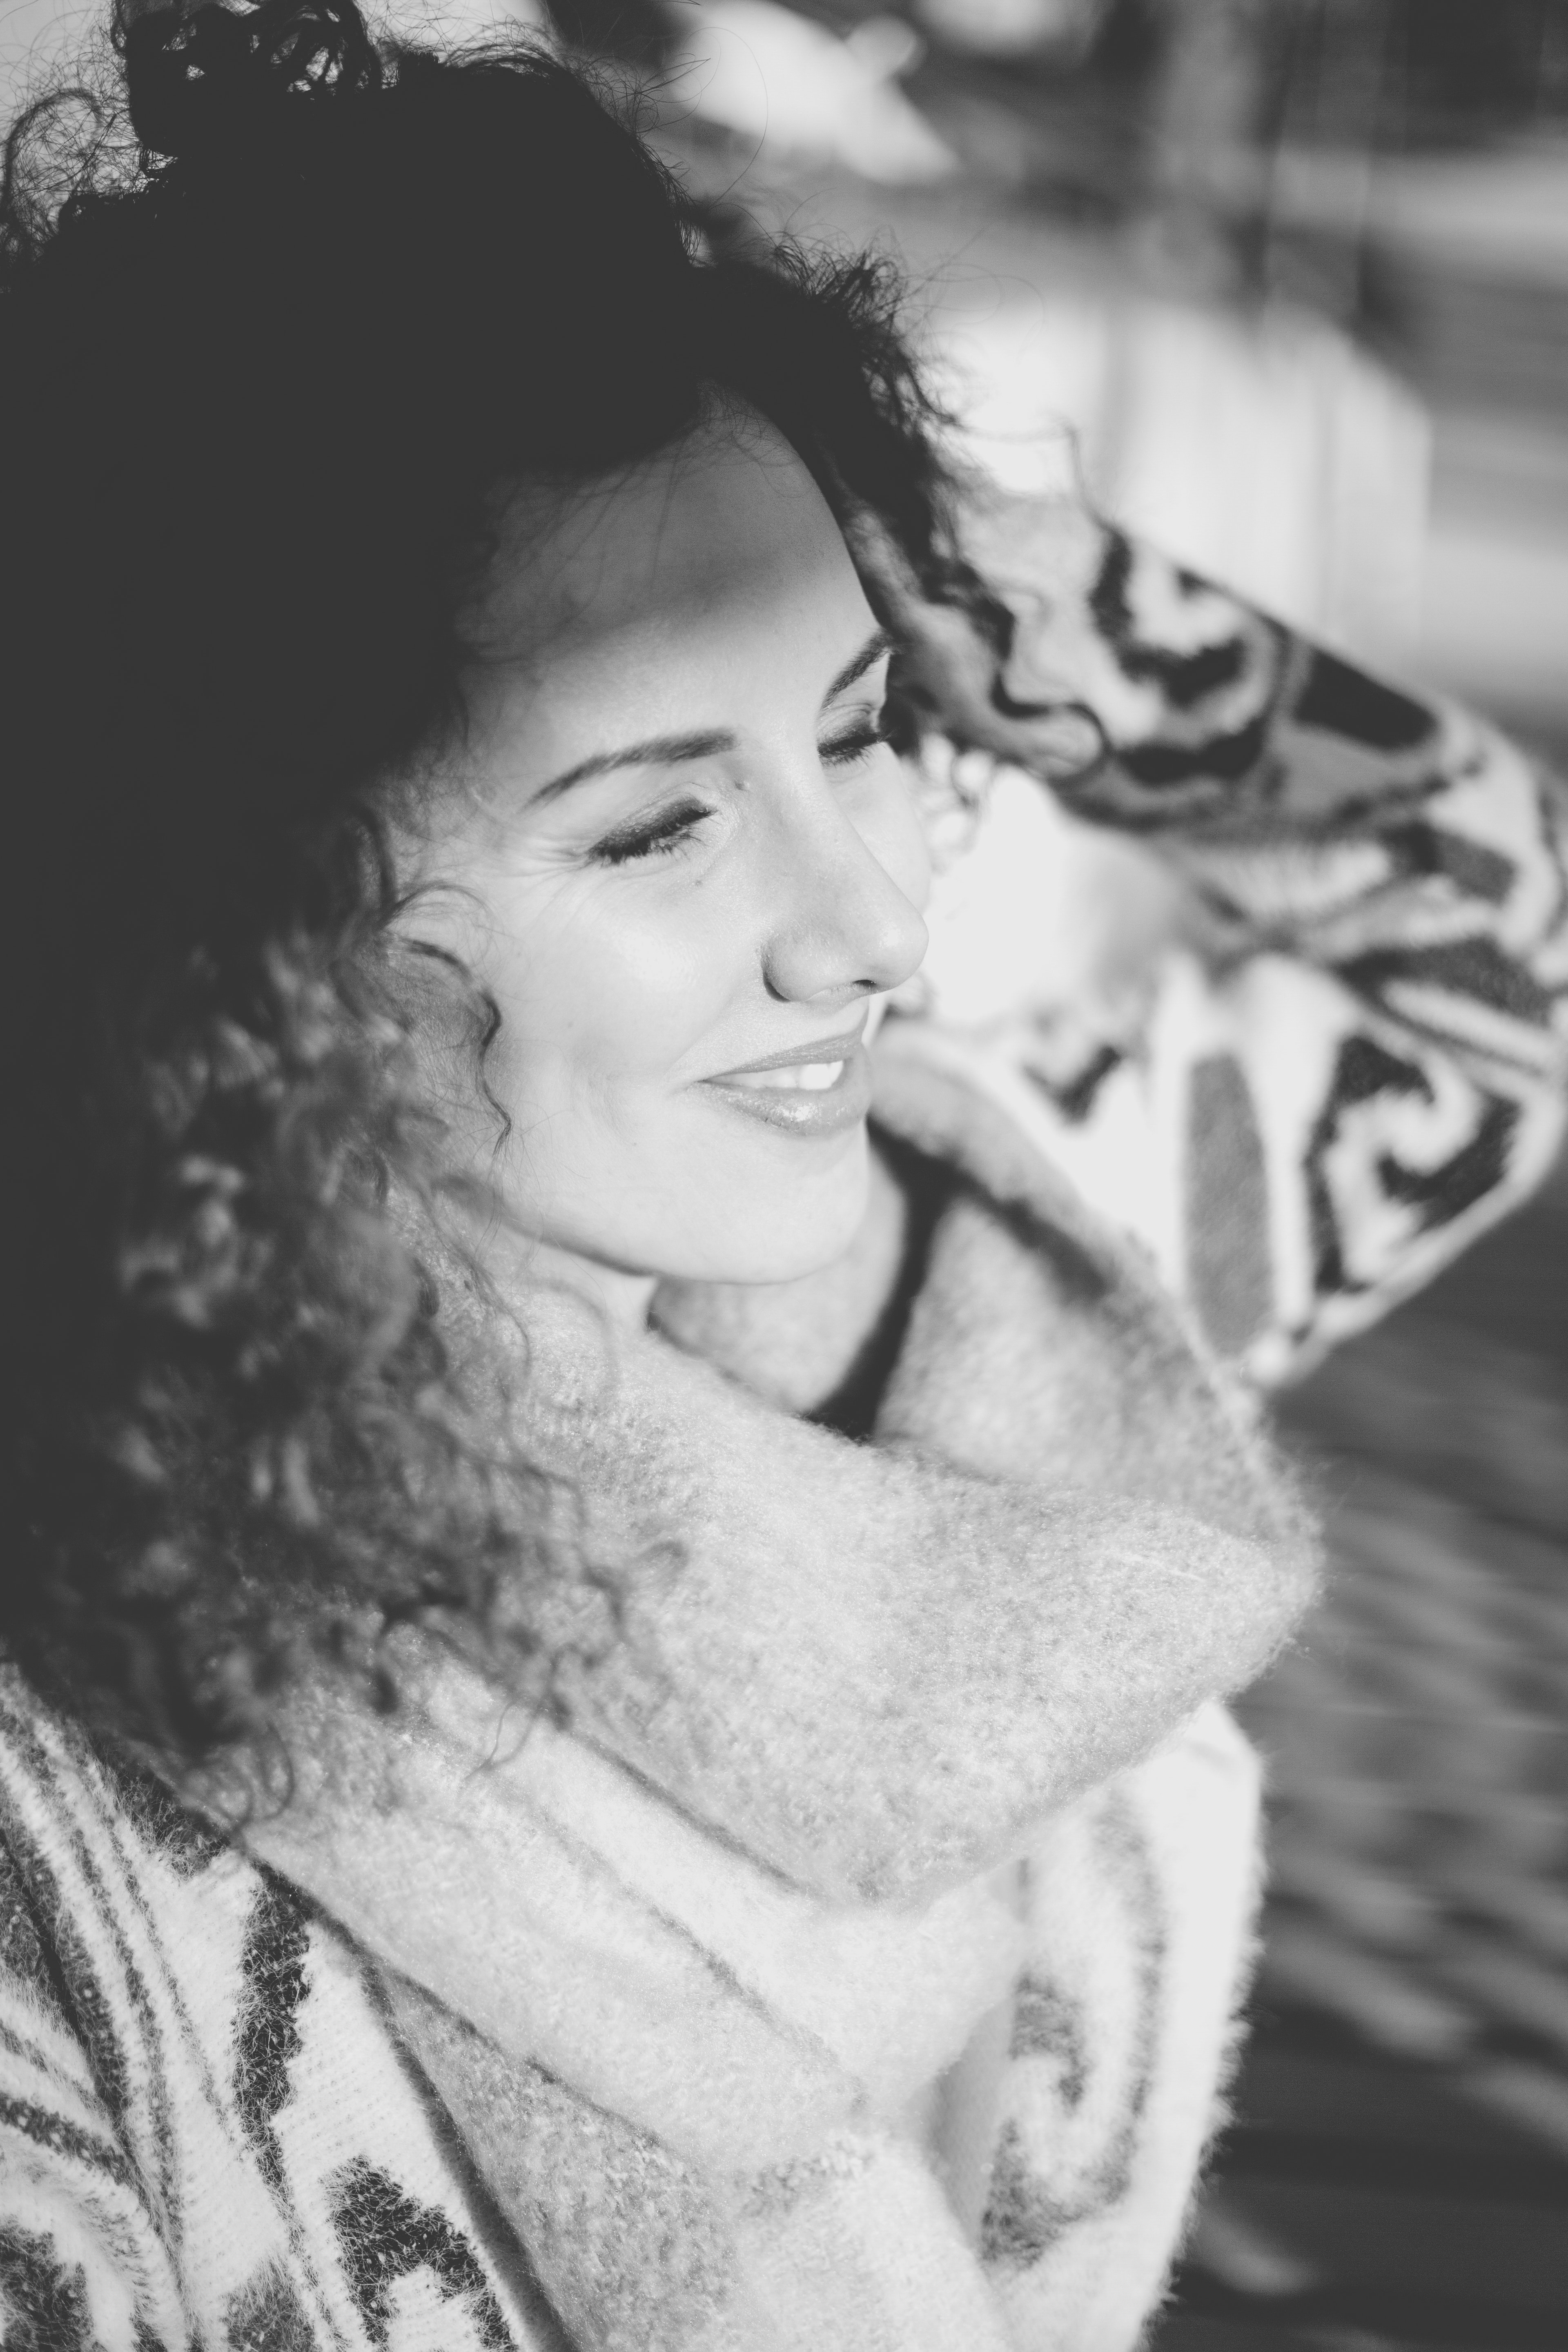
hair, photograph, white, face, black and white, retro style, beauty, lip, monochrome photography, monochrome, eyebrow, hairstyle, vintage clothing, eye, snapshot, fur, fashion, photography, smile, portrait, long hair, textile, photo shoot, iris, dress, portrait photography, style, model